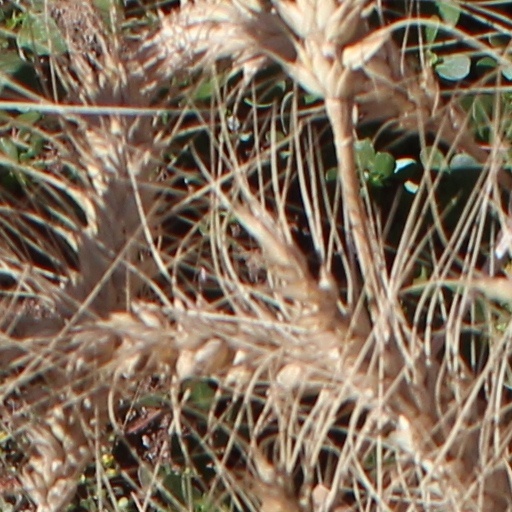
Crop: wheat